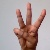
The image shows a hand gesture representing the letter 'W' in Indian Sign Language.